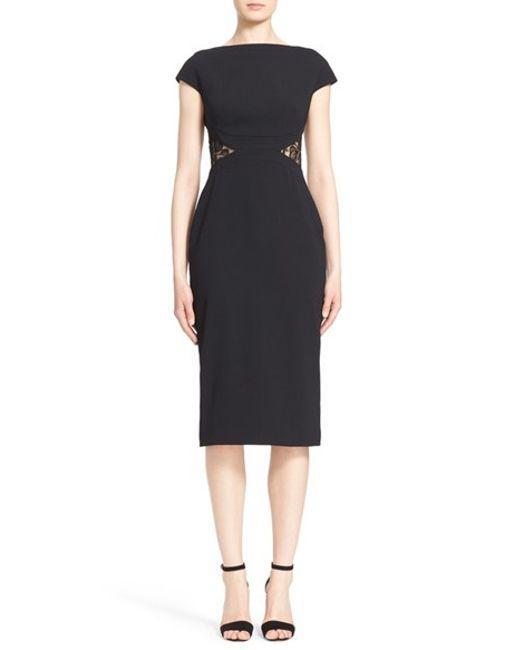
Halbarm Party Wear schwarz Midi für Damen